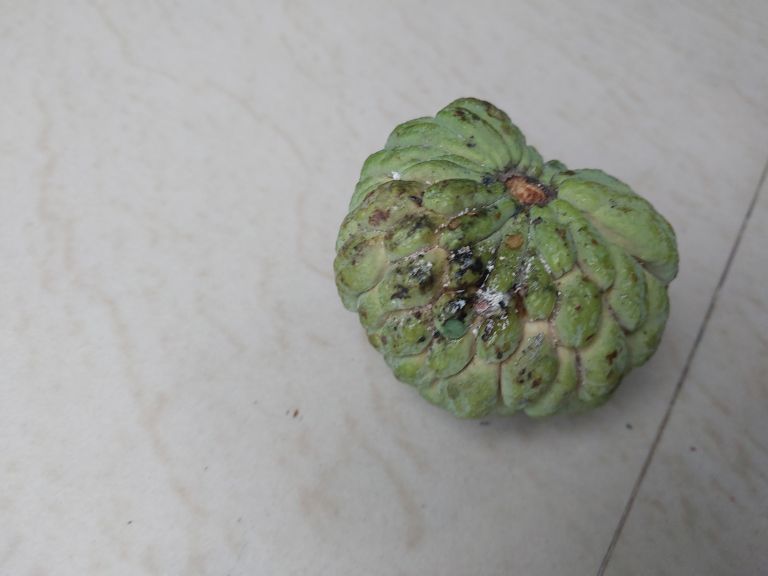
Disease label: Leaf spot on fruit